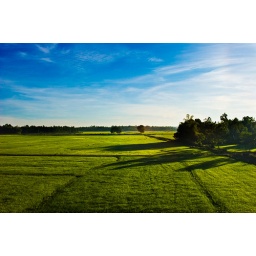
standing beside Railway train in the morning. I got this lucky shot though the train's speed was 80km/h